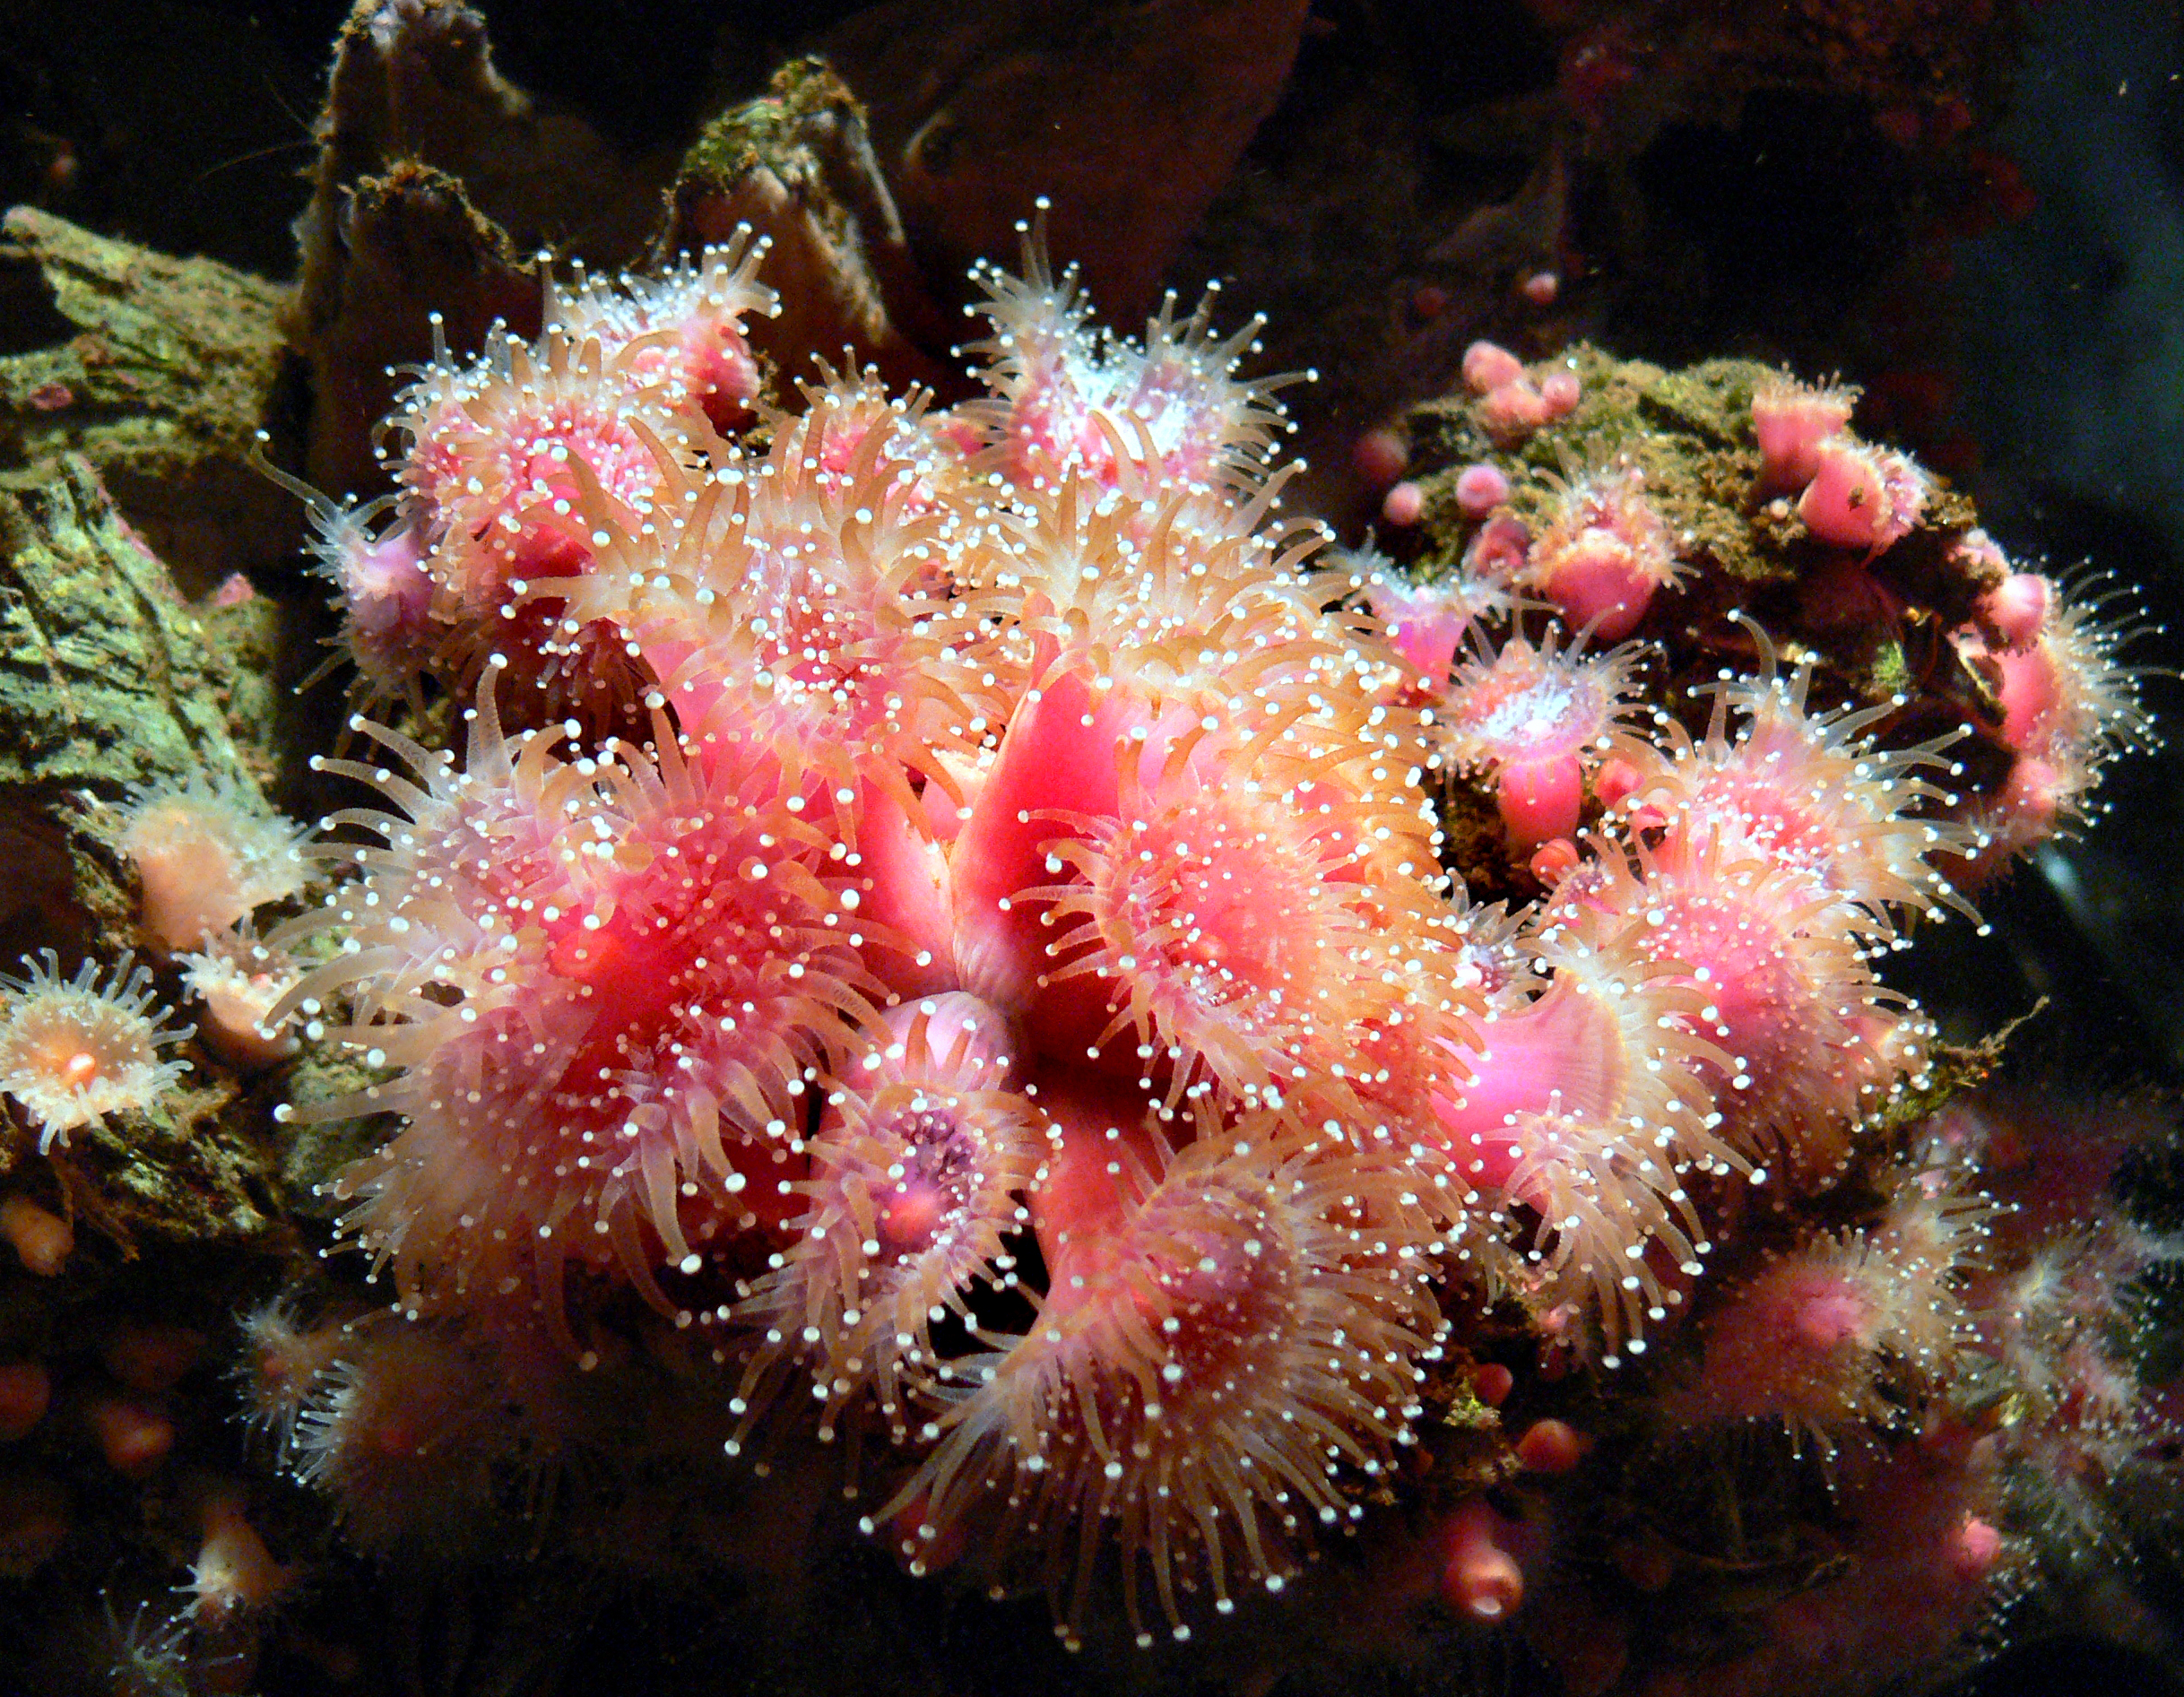
nature, underwater, biology, jellyfish, fish, coral, coral reef, invertebrate, reef, aquarium, cnidaria, animals, crabs, marine, fishintanks, montereyaquarium, invertebrates, aquaticlife, anthozoa, anemones, anemone, plantsandanimals, appleanemone, fisheatinganemone, crustaceans, montereybayaquarium, californiawildlife, macro photography, sea anemone, marine biology, marine invertebrates